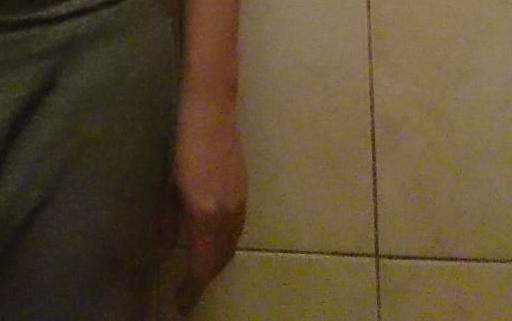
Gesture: no_gesture